2016 Australian Grand Prix

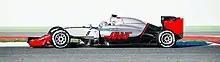
Romain Grosjean finished sixth, scoring points for Haas F1 on the team's début.

On lap 40, Ericsson started to slow on track and eventually retired. One lap later, Hamilton moved into second ahead of Ricciardo on the main straight. Lap 42 saw first Sainz and then Verstappen overtake Palmer's Renault, who fell back to eleventh. Another lap later, Ricciardo changed tyres and came out fifth behind Massa, taking fourth three laps later. At the front, Hamilton and Vettel slowly closed on Rosberg, with the gap between the two also coming down. Vettel came onto the back of Hamilton with five laps remaining, chasing him closely for several laps before making a mistake in the second to last corner of lap 55, losing his chances at second place.